Desiderius Lenz

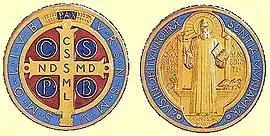
A Jubilee St. Benedict Medal by Desiderius Lenz, made for the 1400th anniversary of the birth of St. Benedict in 1880

Peter Lenz (1832–1928), afterwards Desiderius Lenz, was a German artist who became a Benedictine monk. Together with Gabriel Wüger, he founded the Beuron Art School.